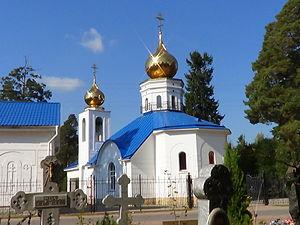
Saint-Pétersbourg. .